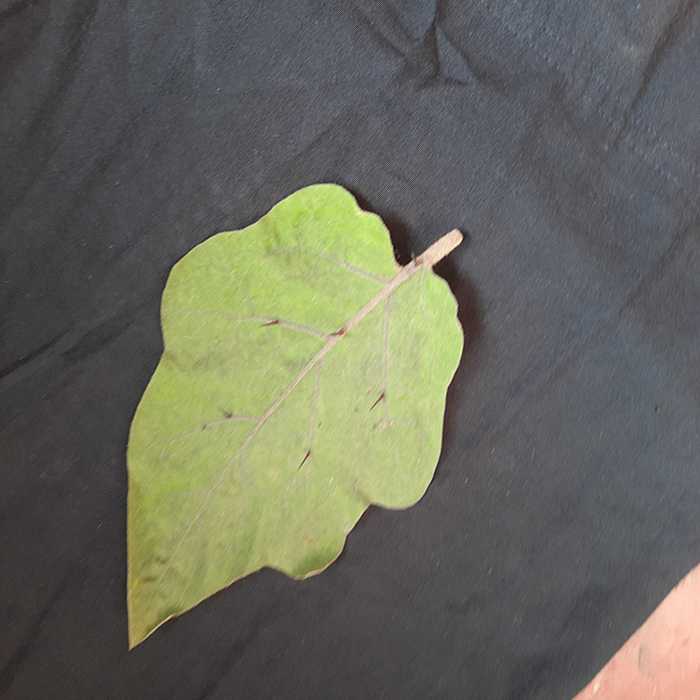
Plant: Eggplant
Label: Eggplant fresh leaf